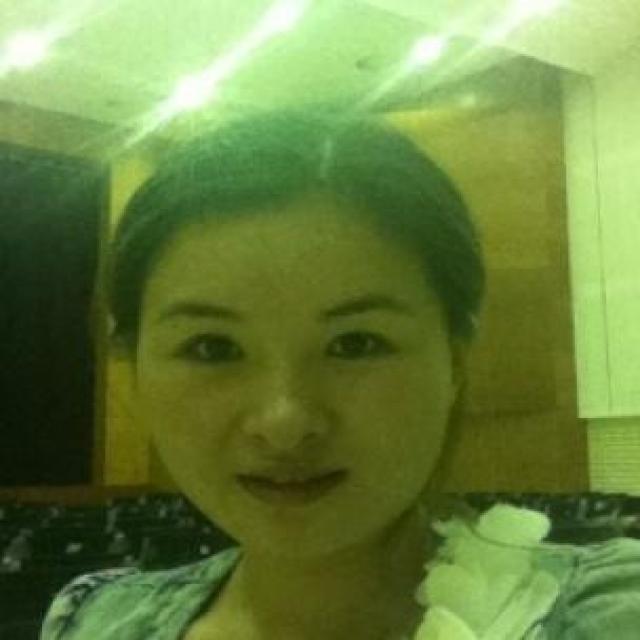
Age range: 21-44